Question: Please indicate a possible affordance area of the baseball bat that can be used for holding
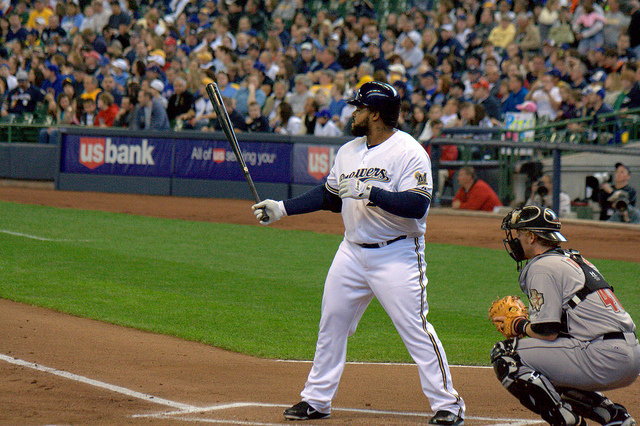
Answer: [247.197, 178.917, 269.697, 224.417]